Antonio Pacheco (footballer, born 1976)

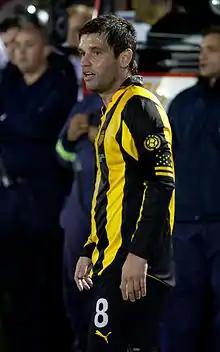
Pacheco in action for Peñarol in 2011

Antonio Pacheco d'Agosti (born 11 April 1976) is a Uruguayan football manager and former player who played as a forward.